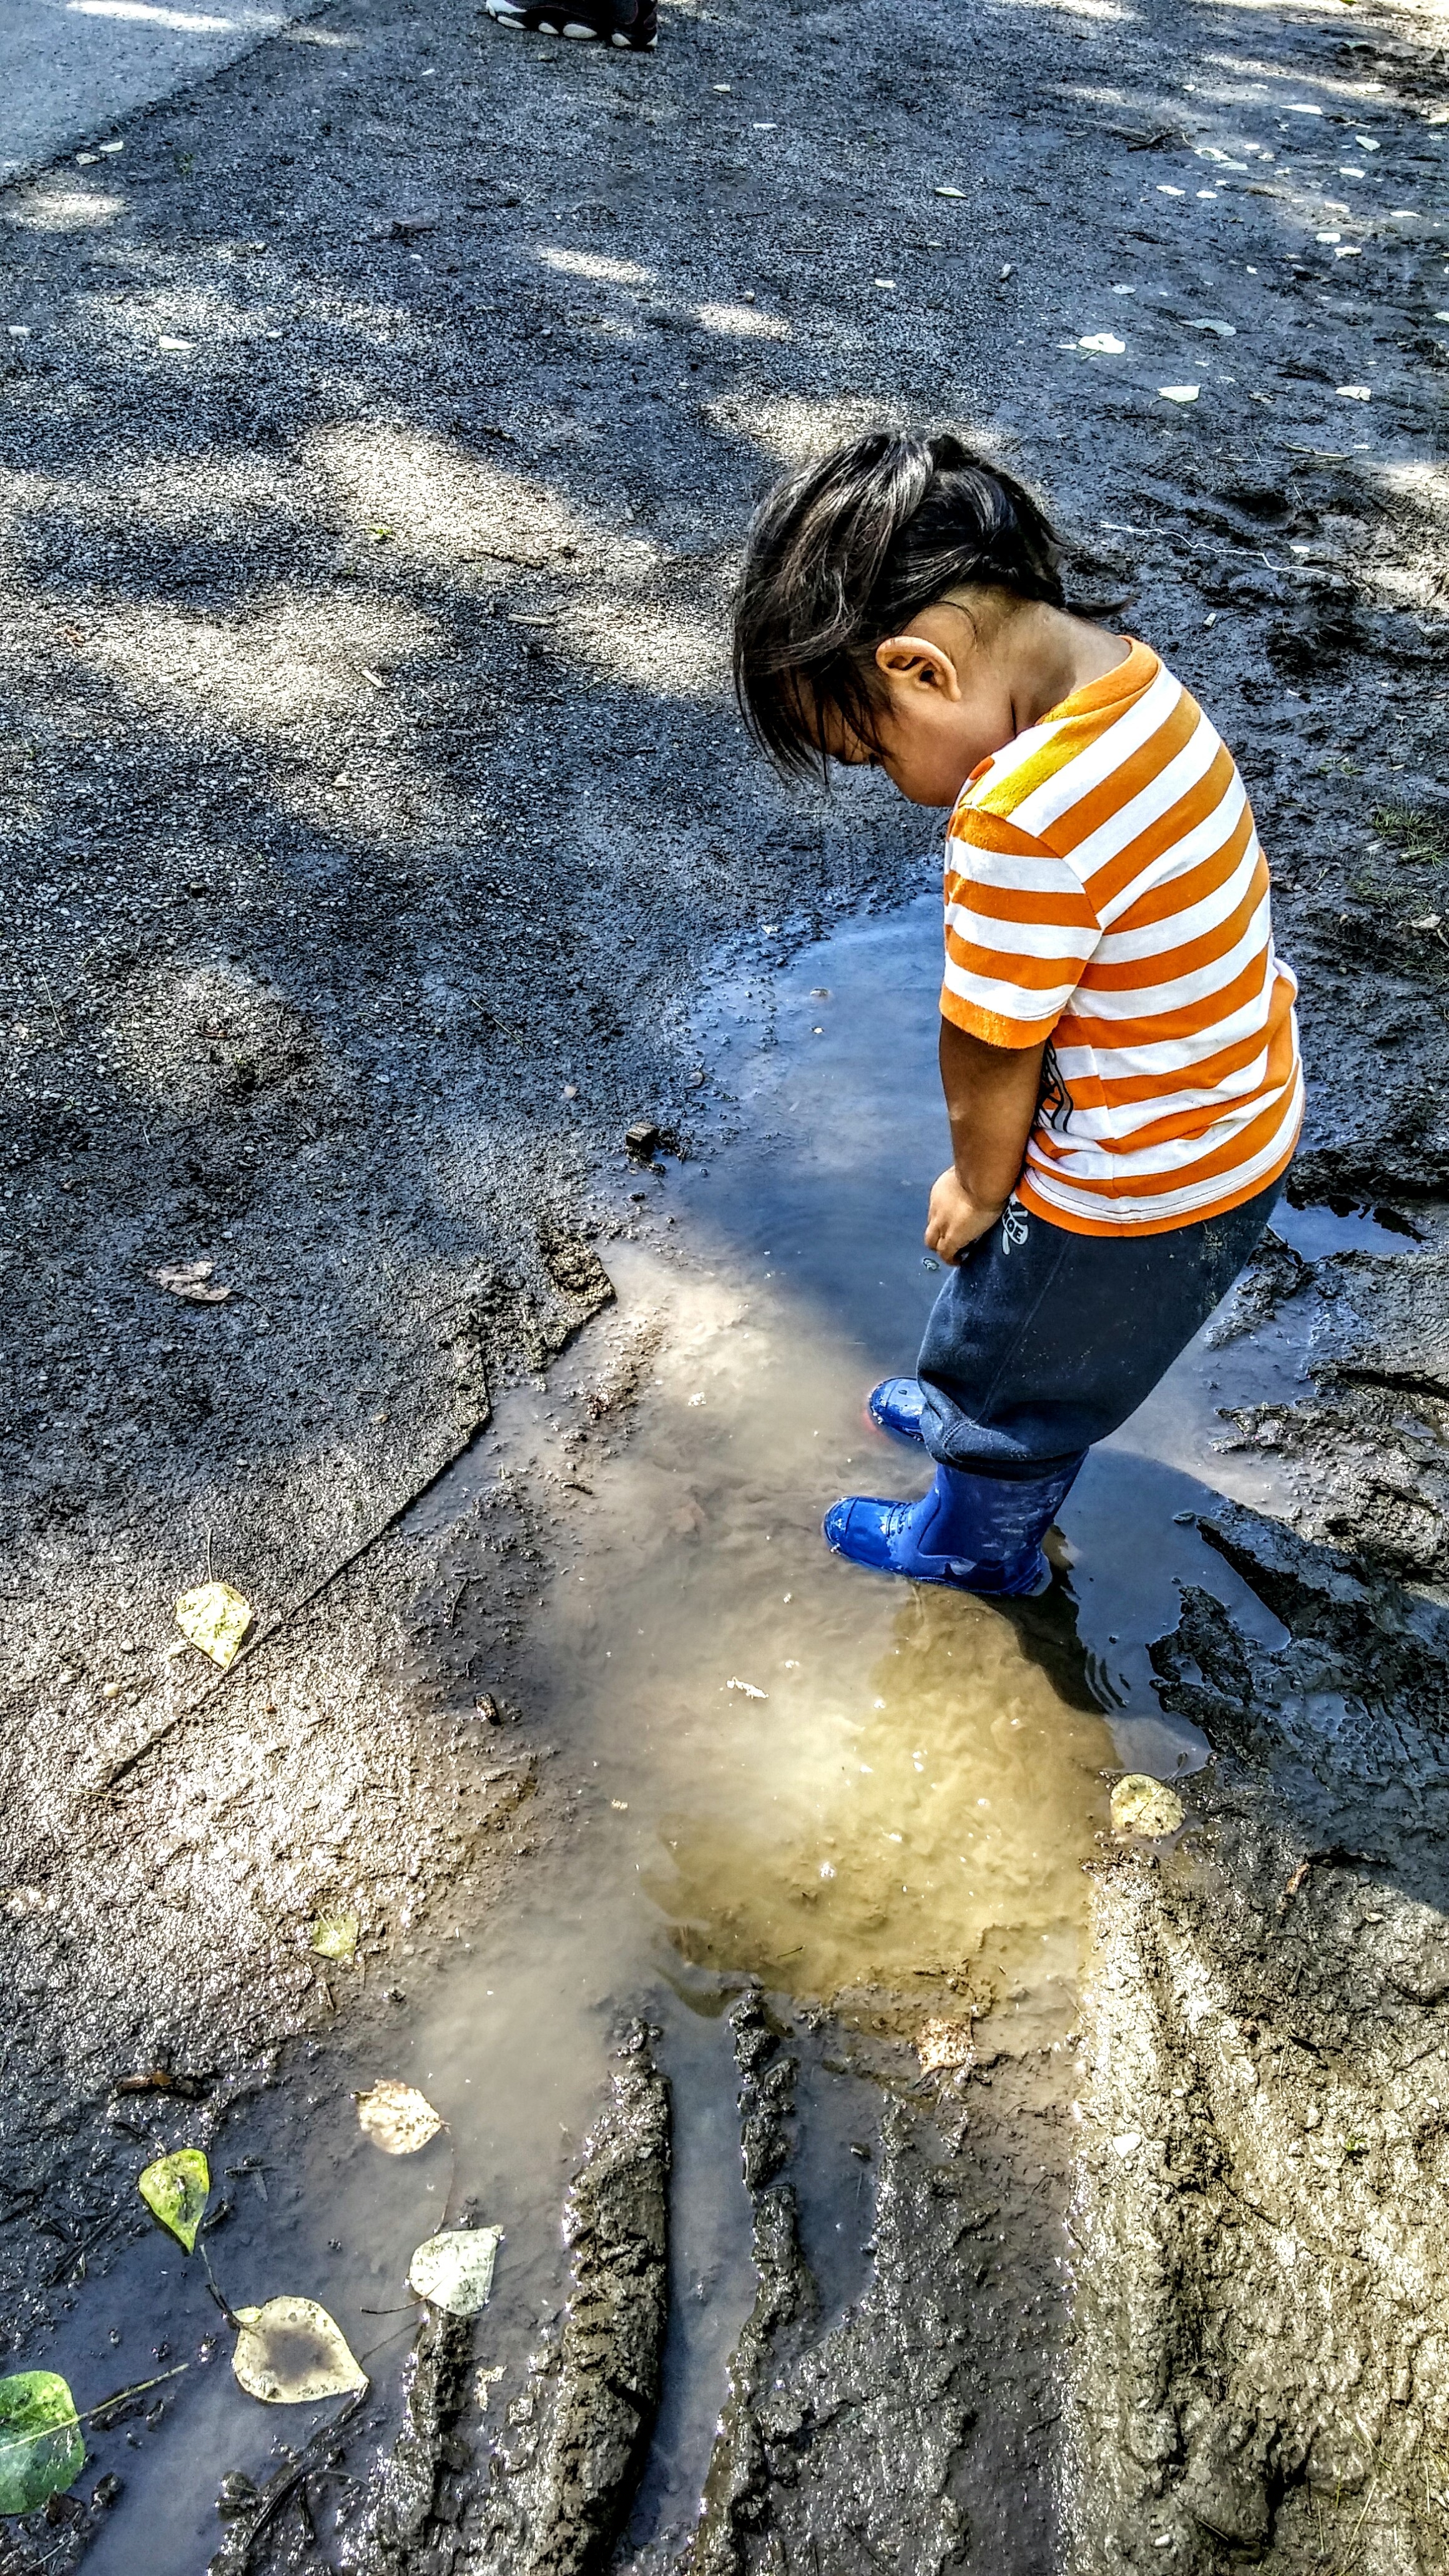
sea, water, sand, rock, sunlight, explore, child, blue, photograph, wonder, image